Bullengraben

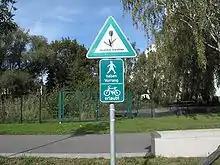
Tulip “Protected green area” sign on a platform towards the meadow pool

As of July 1995, the Senate Department for Urban Development listed the biotopes in the "Bullengraben" and "Egelpfuhlgraben" area that are legally protected under Section 30a (now under Section 26a).